Monoamine transporter

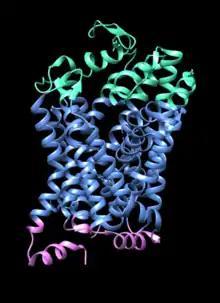
Dopamine transporter crystal structure. Extracellular, transmembrane, and intracellular regions shown in turquoise, blue, and pink, respectively. Based on structure from Penmansta et al. (Nature, 2013)

Monoamine transporters are members of the group of Na /Cl -dependent substrate-specific neuronal membrane transporters belonging to the SLC6 gene family. MATs are large integral membrane proteins composed of 12 transmembrane domains connected by intracellular and extracellular loops. The NH and COOH termini of the MAT proteins are located within the cytoplasm of presynaptic cells. All MATs contain sites for protein kinase phosphorylation by cAMP-dependent protein kinase, protein kinase C (PKC) and Ca/calmodulin-dependent protein kinase.